Regional Transportation District

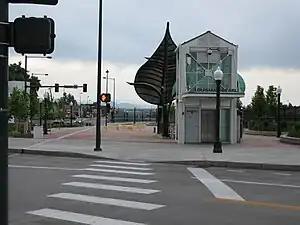
Louisiana-Pearl light rail station

Many of the Light Rail and Commuter Rail stations have gates for various bus services. There are 77 stations on the ten lines in the RTD Rail system. RTD has adopted specific design standards that are incorporated into its station design, with a specific emphasis on the platform, its transition plaza and the multi-modal access provided at the facility. Platforms are designed to accommodate three or four car Light Rail trains in addition to two-car or four-car Commuter Rail trains and may be in either a side, island or side center style. The transition plaza is the area where tickets are purchased and passenger services can be found. Additionally, all stations include works of public art as part of RTD's art-n-Transit program. These works include independent works or as pieces incorporated into the canopies, columns, pavers, windscreens, fencing and landscaping present at all stations.